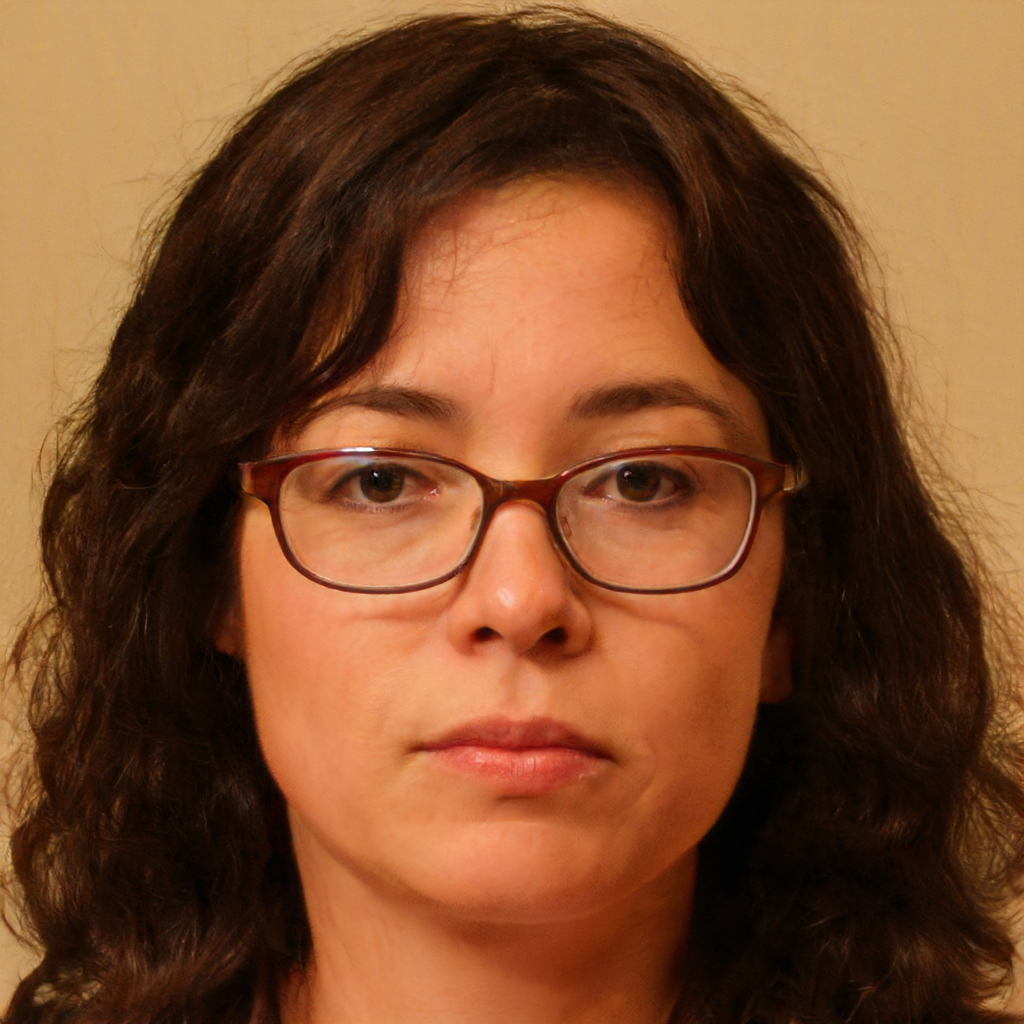
Gender: Female